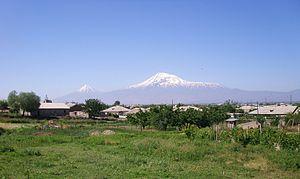
Nor Kyurin est une communauté rurale du marz d'Ararat en Arménie. En 2008, elle compte 876 habitants.